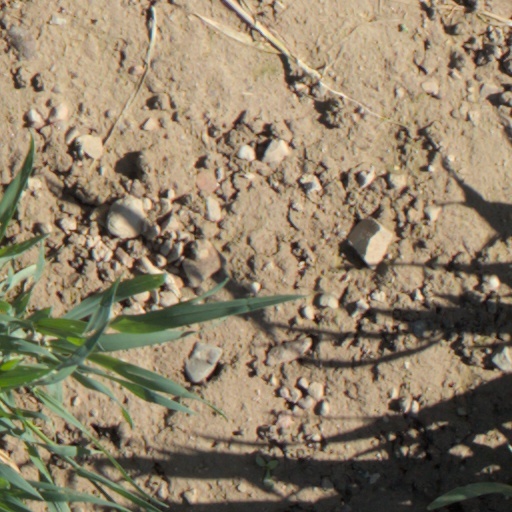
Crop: wheat